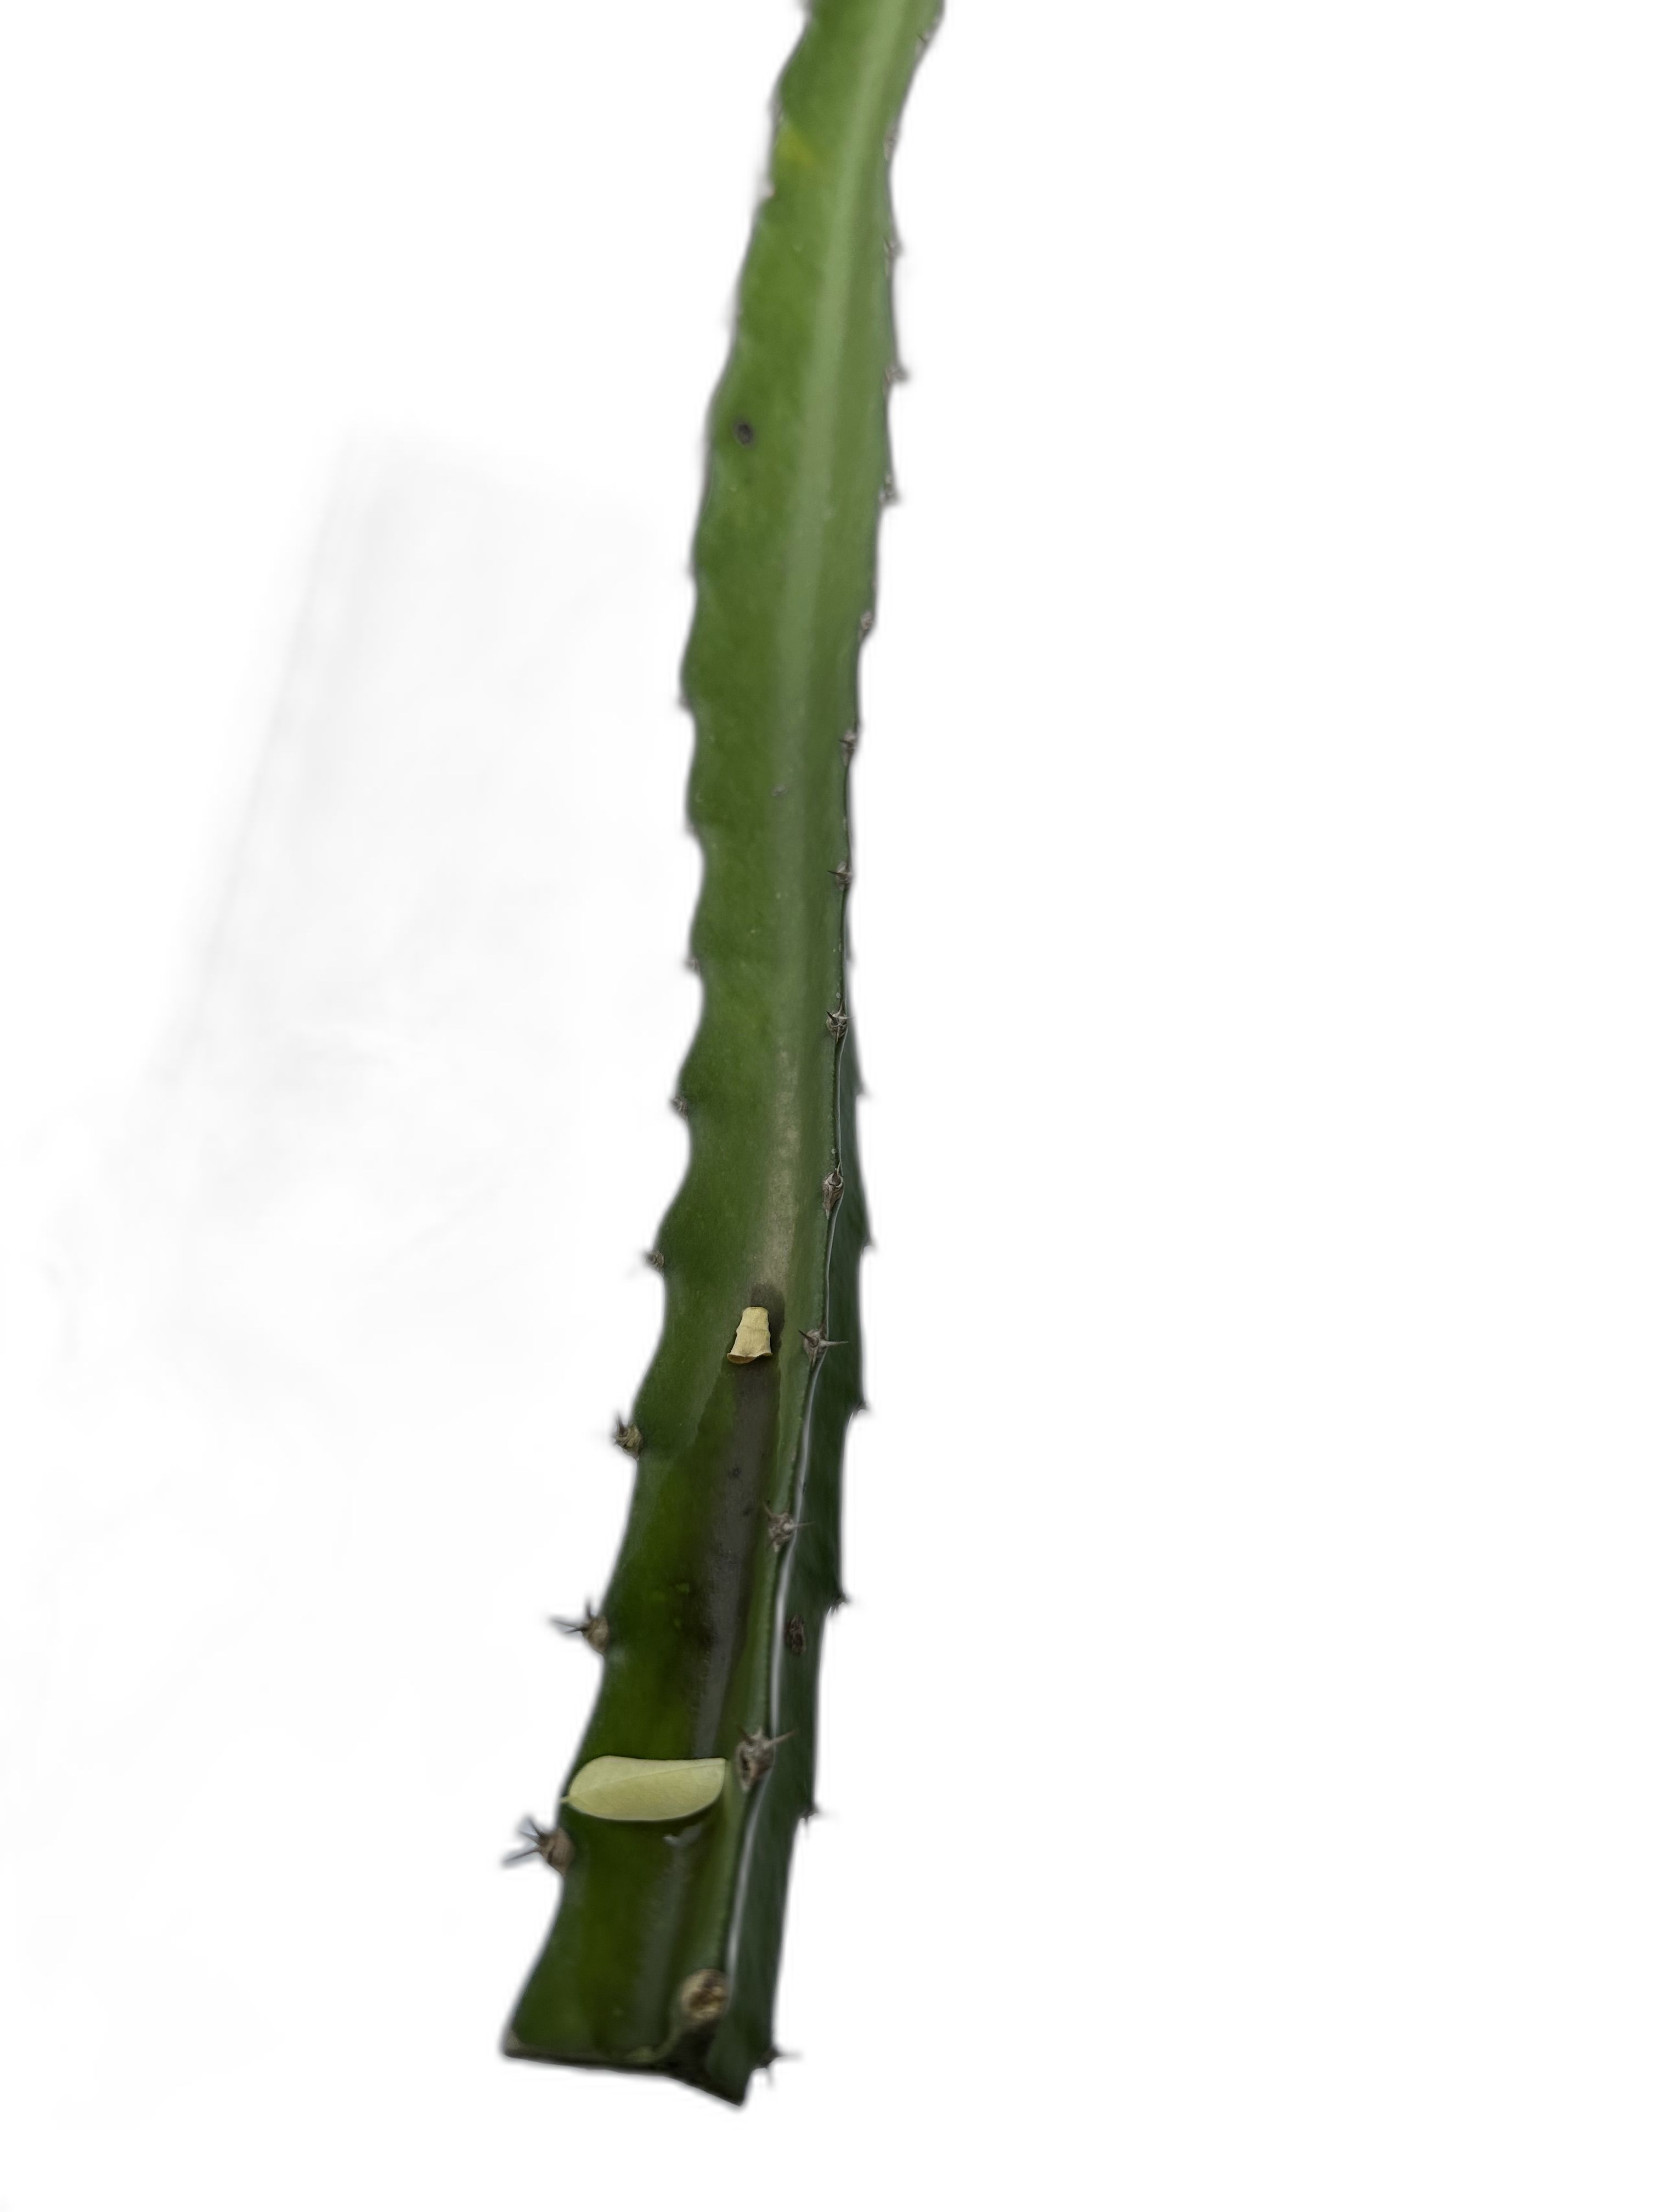
Label: Good leaf